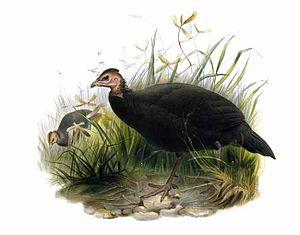
La Pintade noire est une espèce d'oiseau appartenant à la famille des Numididae.